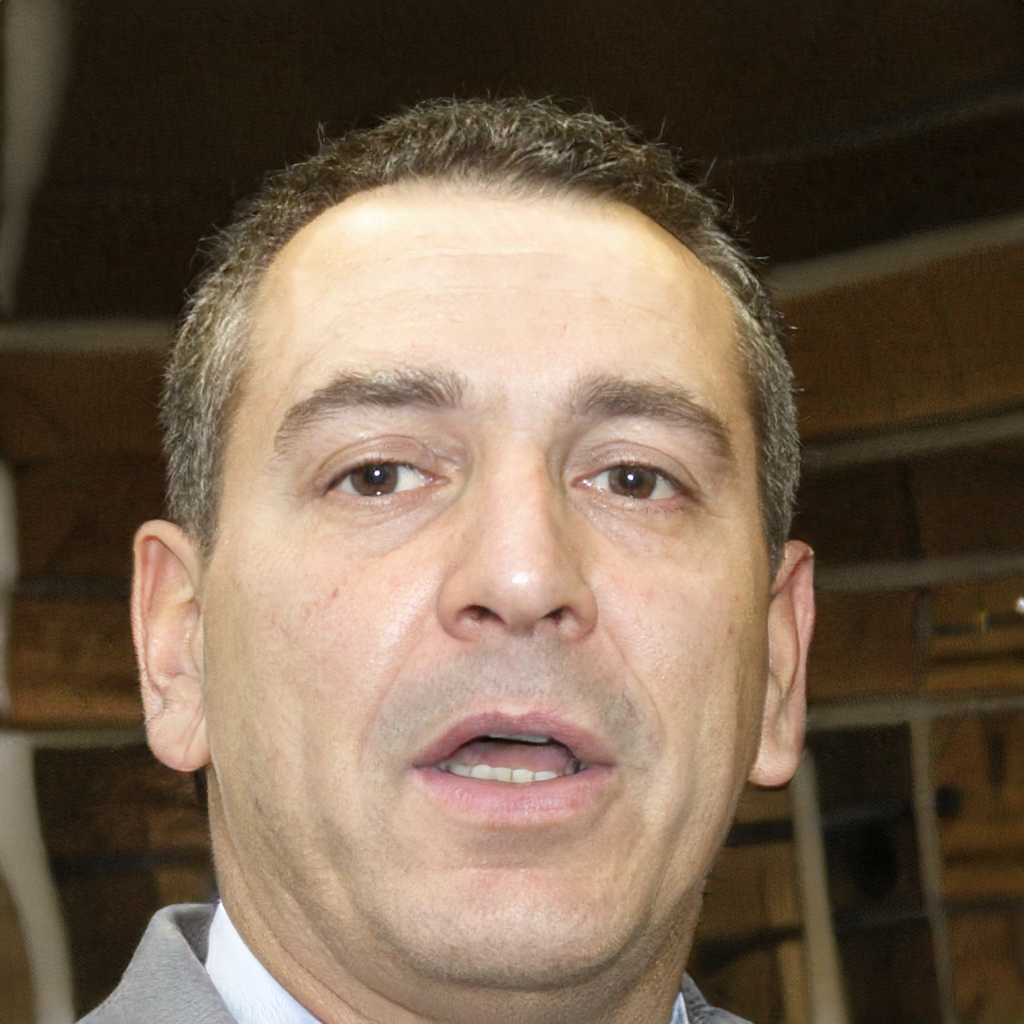
Gender: Male